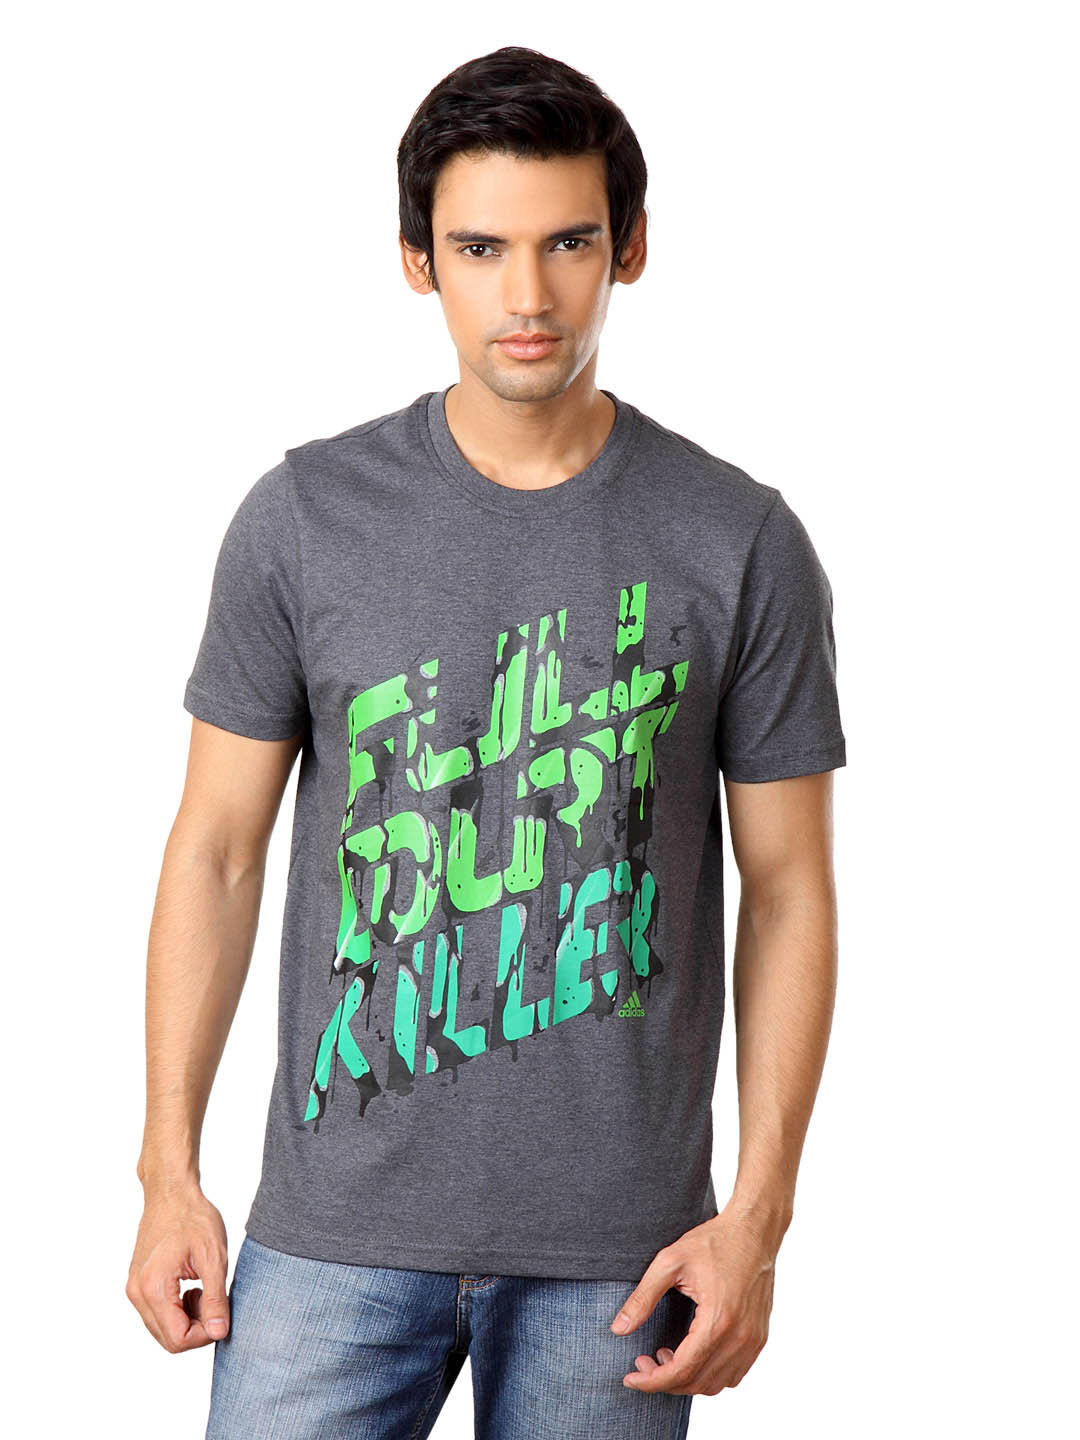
ADIDAS Men Grey T-shirt
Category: Apparel / Topwear / Tshirts
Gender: Men
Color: Grey
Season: Summer 2012
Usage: Casual